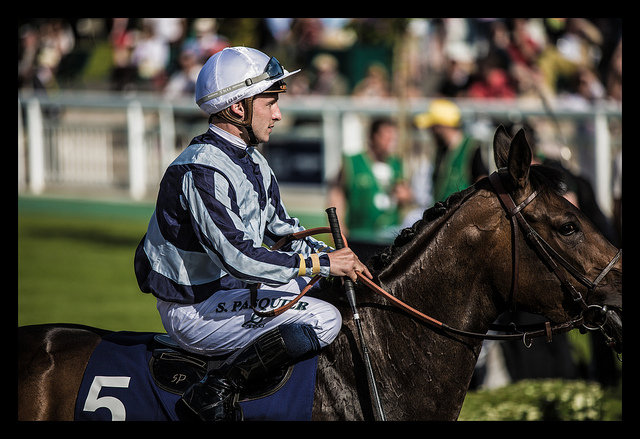
user: Given an image and a question. Answer the question in a short answer. Question: What is the name of the sport being shown? Short Answer:
assistant: horse race